Manjarabad Fort

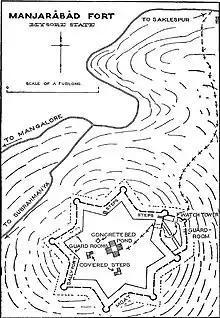
Layout

The fort is located in Sakaleshpura taluk, away from the Sakaleshpura town to its south west, which is on the right bank of the Hemavati River, from Hassan on the National Highway 75 that runs from Bangalore to Mangalore.